Nathaniel Treat House

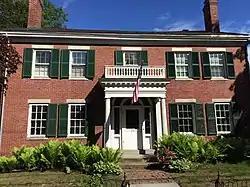
The Nathaniel Treat House in June 2017

The Nathaniel Treat House is a historic house at 114 Main Street in Orono, Maine. Probably built in the 1830s, the house is a fine example of transitional Federal-Greek Revival architecture executed in brick. The house was built by Nathaniel Treat, and was in the 20th century home to Charles J. Dunn, chief justice of the Maine Supreme Judicial Court. The house was listed on the National Register of Historic Places in 1973.